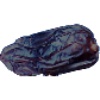
Label: Dates 1